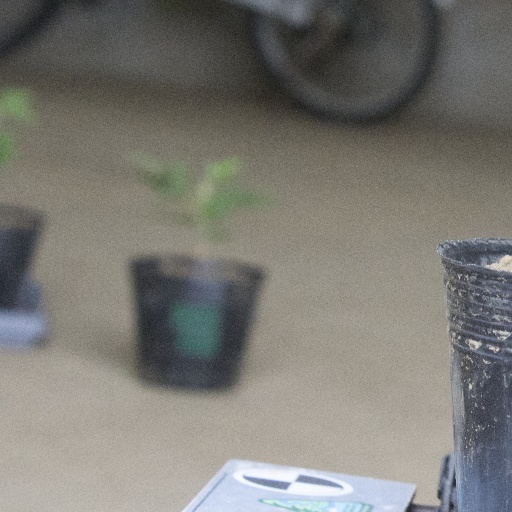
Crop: soybean